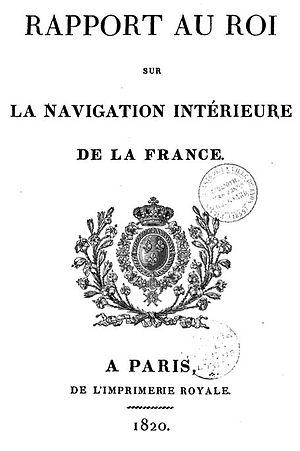
Page de garde du rapport au roi 1820
Du nom du directeur général des ponts et chaussés et des mines sous la Restauration, Louis Becquey, le plan Becquey vise à doter la France d’un système de voies navigables modernisé et articulé. Tirant parti des acquis de la Révolution et de l’Empire dans la construction d’un État moderne, ce plan s’inscrit dans une démarche globale de consolidation du pays unifié en une « économie-nation » capable, à terme, d’affronter la concurrence internationale selon les principes, en vogue à l’époque, du libéralisme. Dans ses nouvelles frontières et consécutivement à la perte des centres industriels d’Outre-quiévrain, la France, pour affronter la concurrence de l’Angleterre, doit moderniser son appareil productif en facilitant les moyens de transports pour mettre en relation l’ensemble des régions et abaisser les prix par le jeu de la concurrence interne tout en assurant aux industriels une protection douanière sélective et temporaire pour leur permettre de retrouver des coûts compétitifs avant de réintégrer l’« économie-monde ».